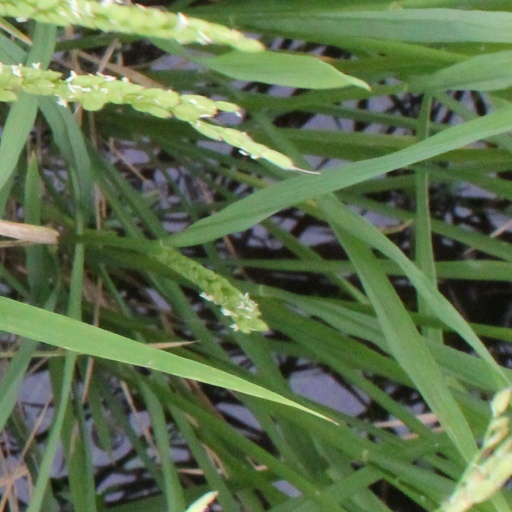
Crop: rice